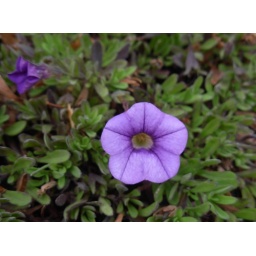
Calibrachoa hybrid - Purple flower Solanaceae familygrowing in a Seattle sidewalk garden